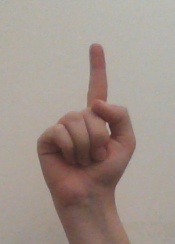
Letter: bb